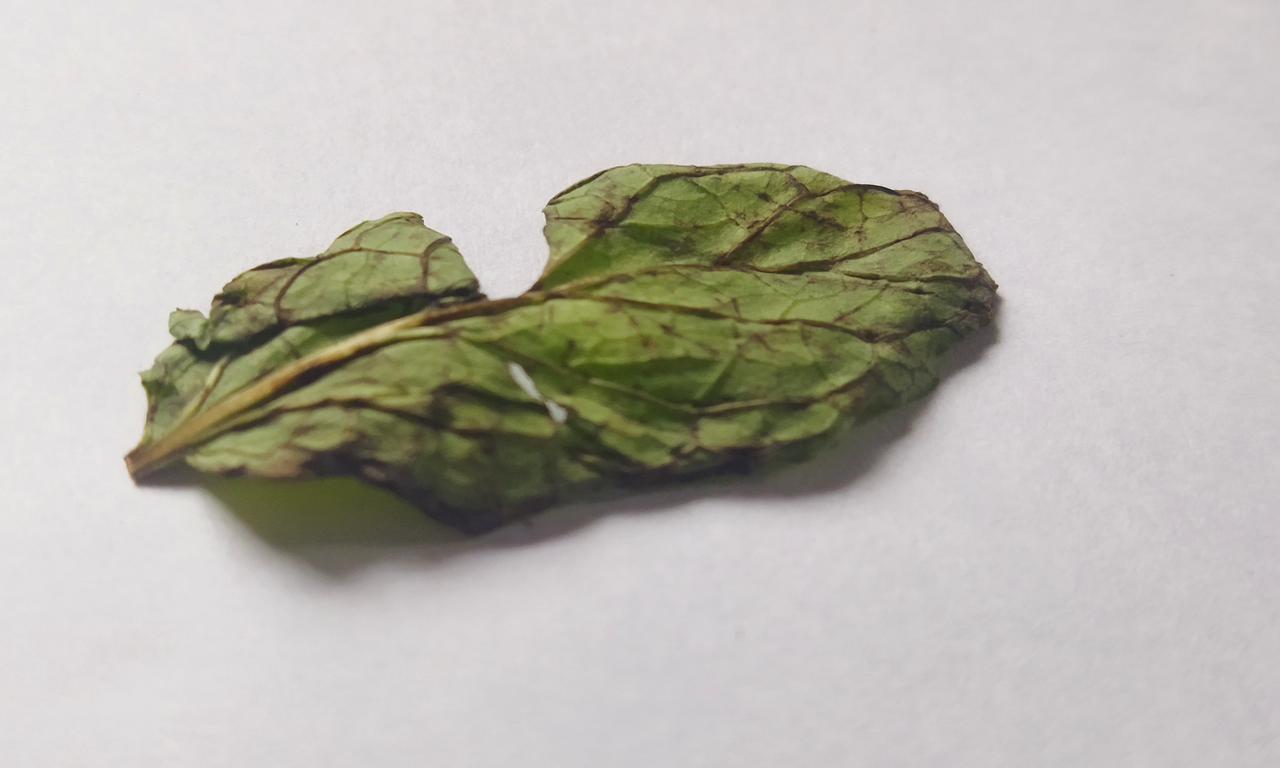
Label: Spoiled